Jan Jansz. de Stomme

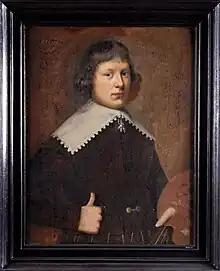
Self-portrait

Jan Jansz. de Stomme (1615, Franeker – 1658, Groningen), was a Dutch Golden Age portrait painter.